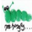
Label: caterpillar